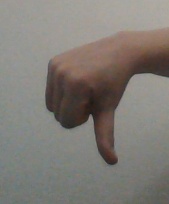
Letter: waw